Mauser Model 1895

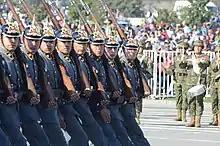
Chilean M1895 rifles during a military parade in 2014.

First supplied by the Ludwig Loewe & Co during 1895-1896 then later by the DWM (1897-1900), the Mauser model 1895 first made its appearance during a small arms race between Argentina and Chile in 1896 and 1898. In this period, over 80,000 Model 1895 rifles and 30,000 Model 1895 carbines were shipped and deployed to the Chilean army.